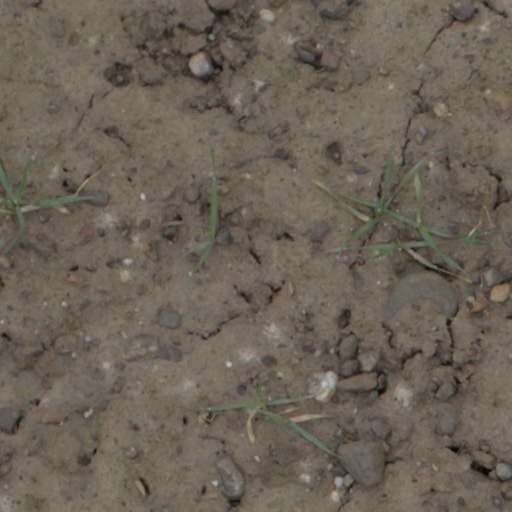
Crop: wheat